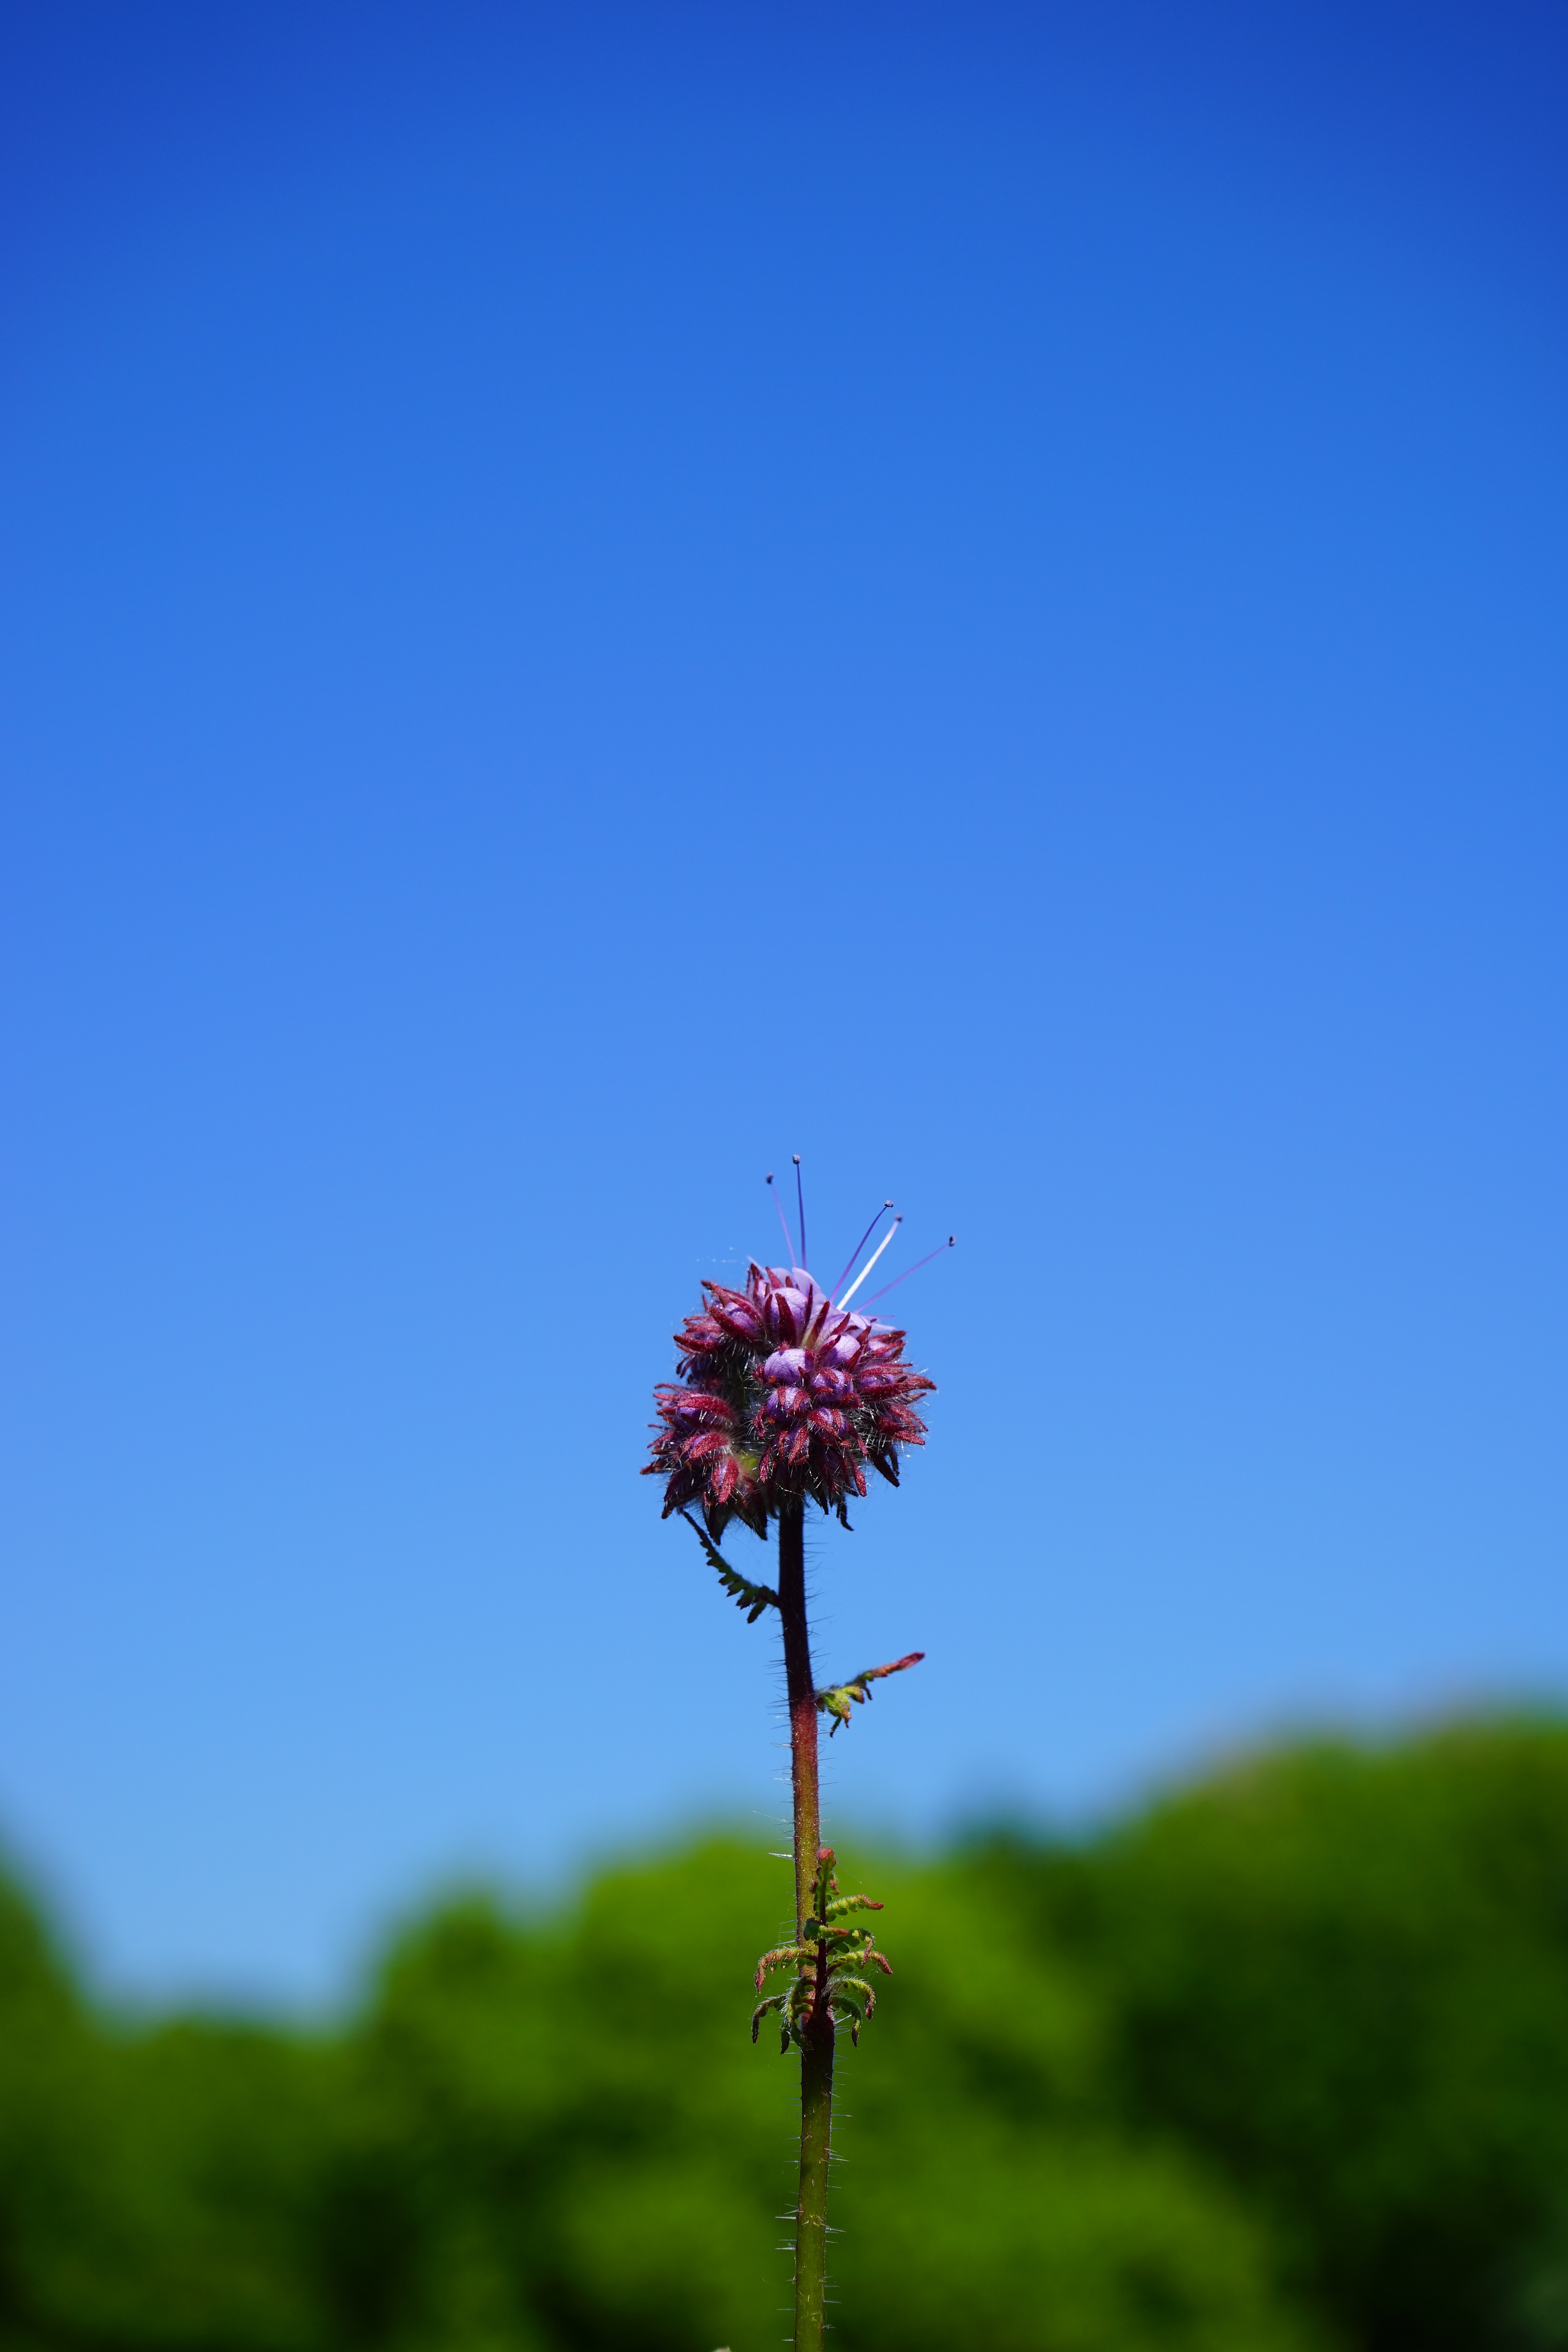
nature, grass, blossom, plant, sky, field, meadow, prairie, sunlight, leaf, flower, bloom, green, agriculture, flora, grassland, violet, bees, boraginaceae, inflorescence, flowering plant, daisy family, phacelia, bee friend, beekeeper plant, globose, tansy phazelie, tufted flower, water leaf green, plump, bueschelschoen, raublattgew chs, phacelia tanacetifolia, grass family, land plant, hydrophyllaceae